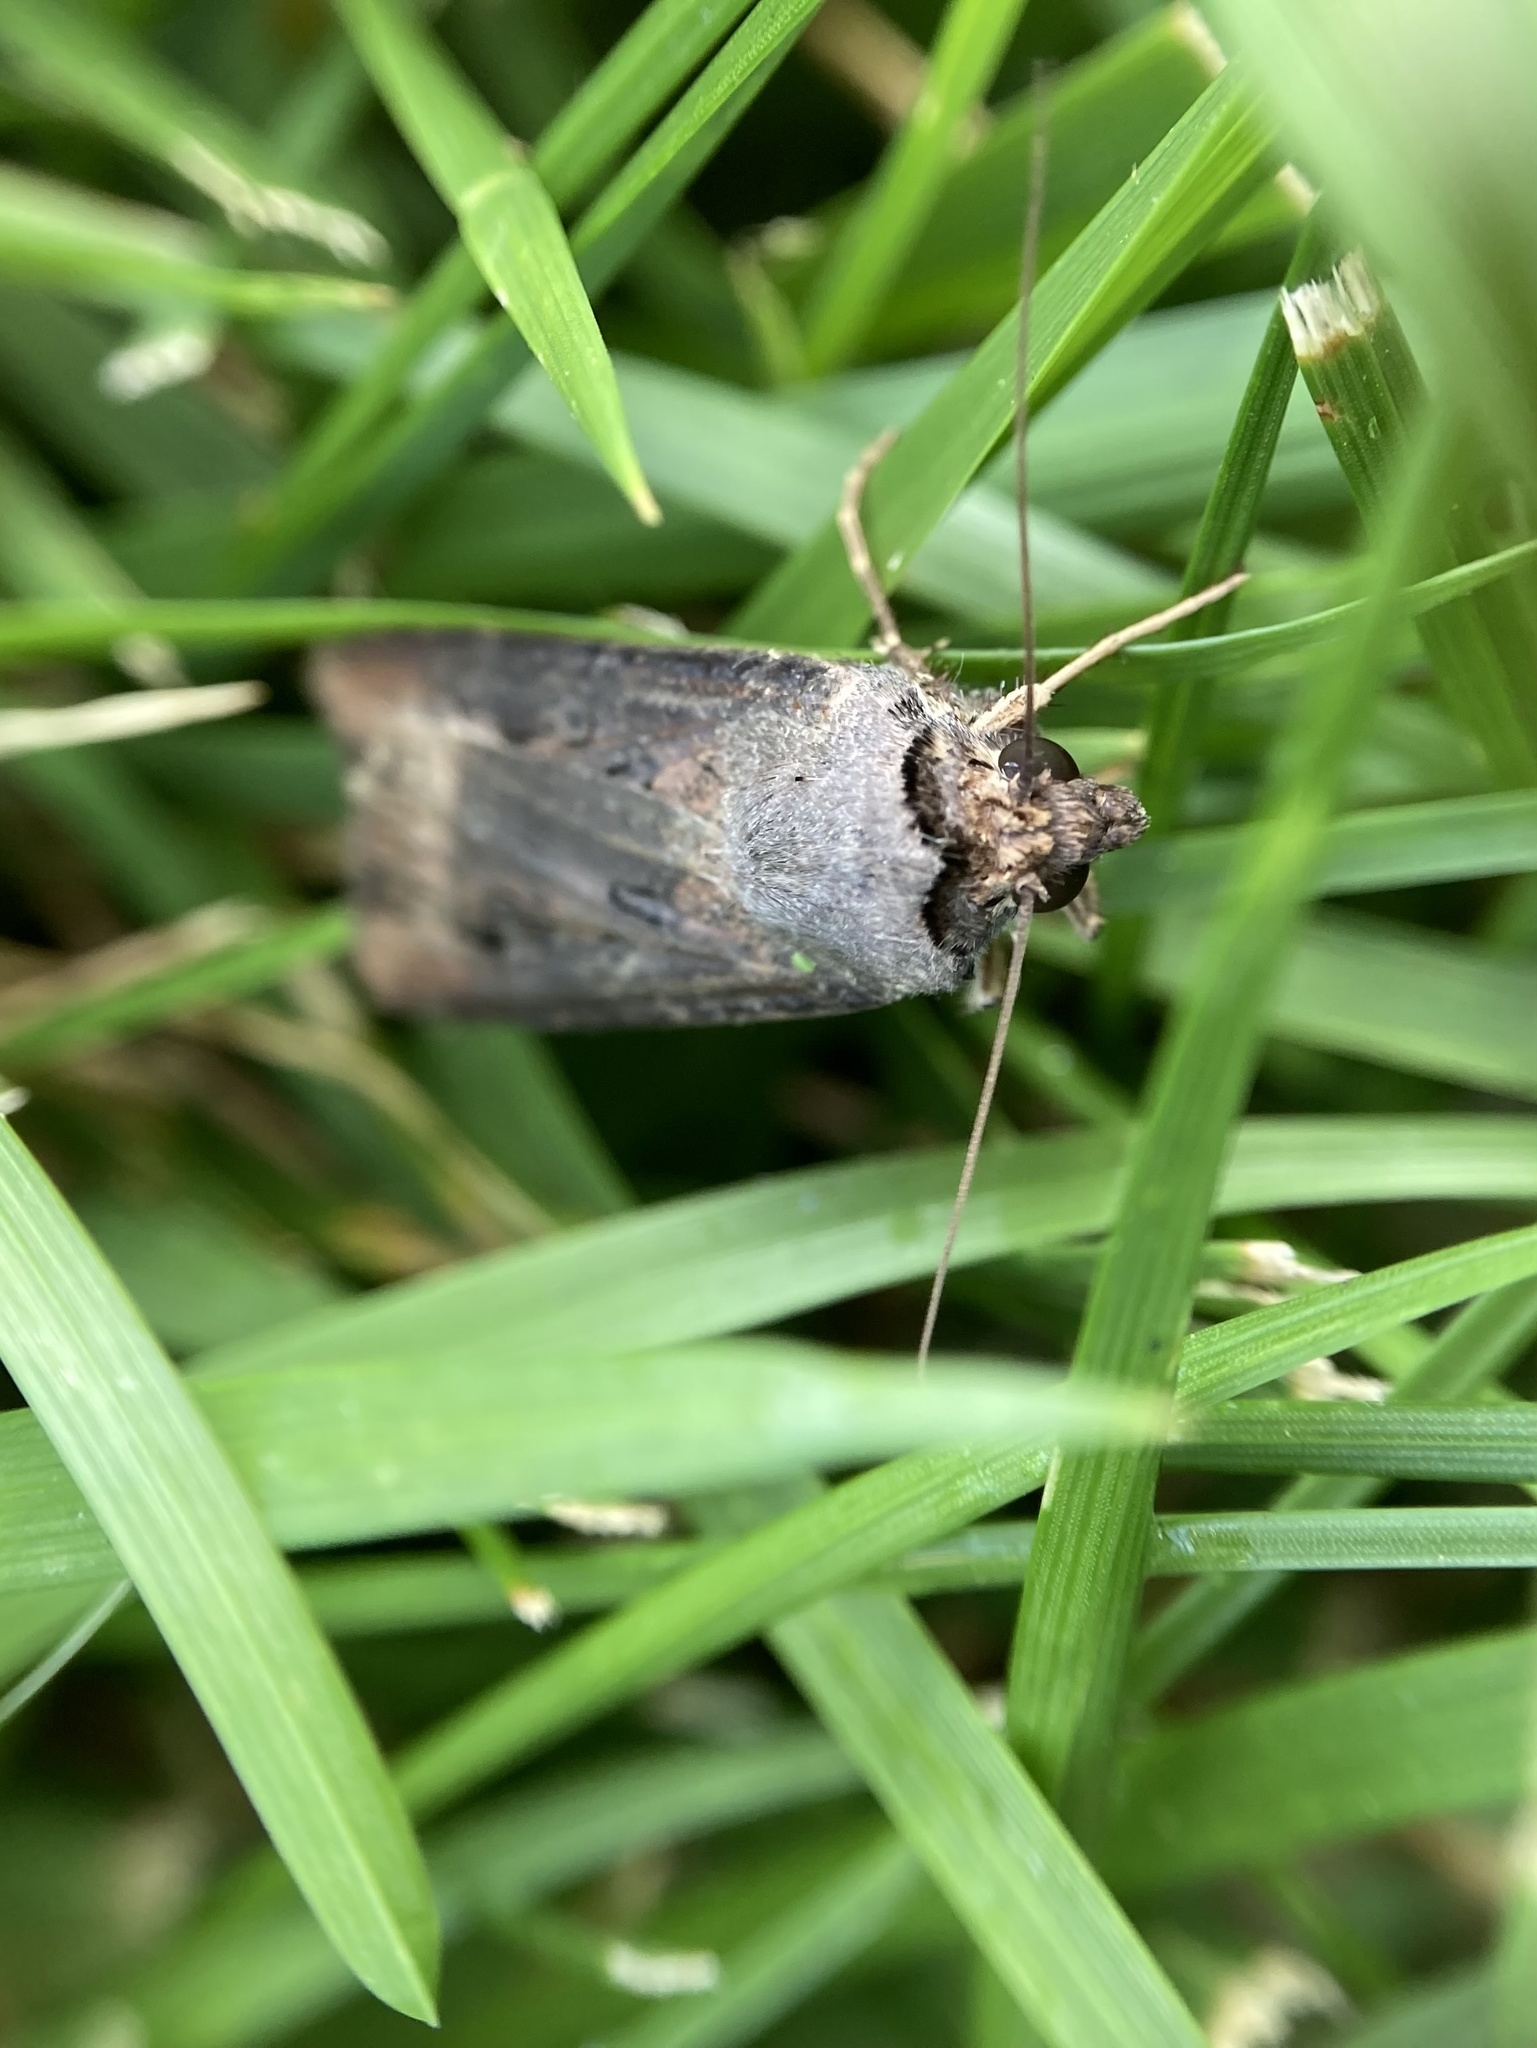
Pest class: cutworms